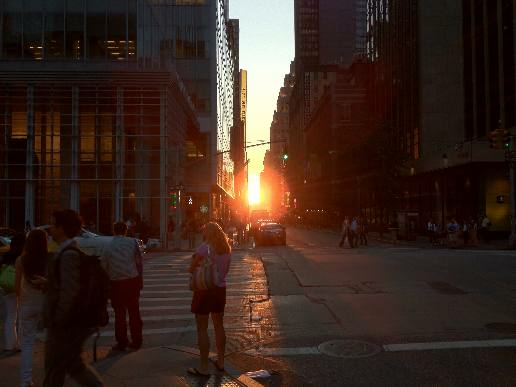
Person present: Yes